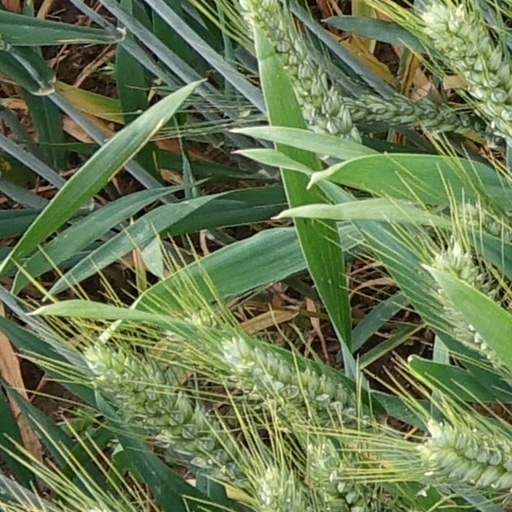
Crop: wheat